Curtiss Model D

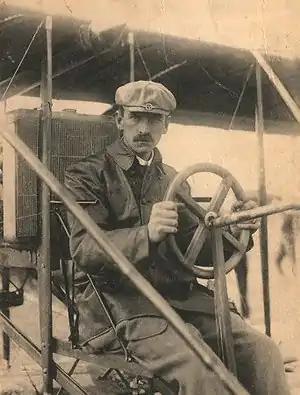
Glenn Curtiss at the controls of the Curtiss Reims Racer, which used the "shoulder cradle" apparatus shown (as his later Model D did) to operate the ailerons' control cables

The Model D was a biplane fitted with a wheeled tricycle undercarriage. The construction was primarily of spruce, with ash used in parts of the engine bearers and undercarriage beams, with doped linen stretched over it. The outrigger beams were made of bamboo. Prevented by patents from using the Wright Brothers' wing warping technique to provide lateral control, and with neither the Wrights nor himself likely to have known about its prior patenting in 1868 England, Curtiss did not use the "June Bug's" "wing-tip" aileron configuration, but instead used between-the-wing-panels "inter-plane" ailerons, instead, as directly derived from his earlier Curtiss No. 1 and Curtiss No. 2 pushers. In the end, this proved to be a superior solution. Both the interplane and trailing-edge ailerons on these early aircraft did not use a hand or foot-operated mechanism to operate them, but very much like the earlier Santos-Dumont 14-bis had adopted in November 1906, required the pilot to "lean-into" the turn to operate the ailerons — on the Curtiss pushers, a transverse-rocking, metal framework "shoulder cradle", hinged longitudinally on either side of the pilot's seat - initially as straight metal tubes resting against the pilot's upper arms; and later achieved with "armrests" in a similar location; achieved the connection between the pilot and aileron control cabling. Almost all Model Ds were constructed with a pusher configuration, with the propeller behind the pilot. Because of this configuration, they were often referred to as the "Curtiss Pusher". Early examples were built in a canard configuration, with elevators mounted on struts at the front of the aircraft in addition to a horizontal stabilizer at the rear. Later, the elevators were incorporated into the tail unit, and the canard surface arrangement dispensed with, resulting in what became called the Curtiss "Headless" Pushers.